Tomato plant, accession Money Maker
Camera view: vertical (180 deg); turntable rotation: 0 degrees
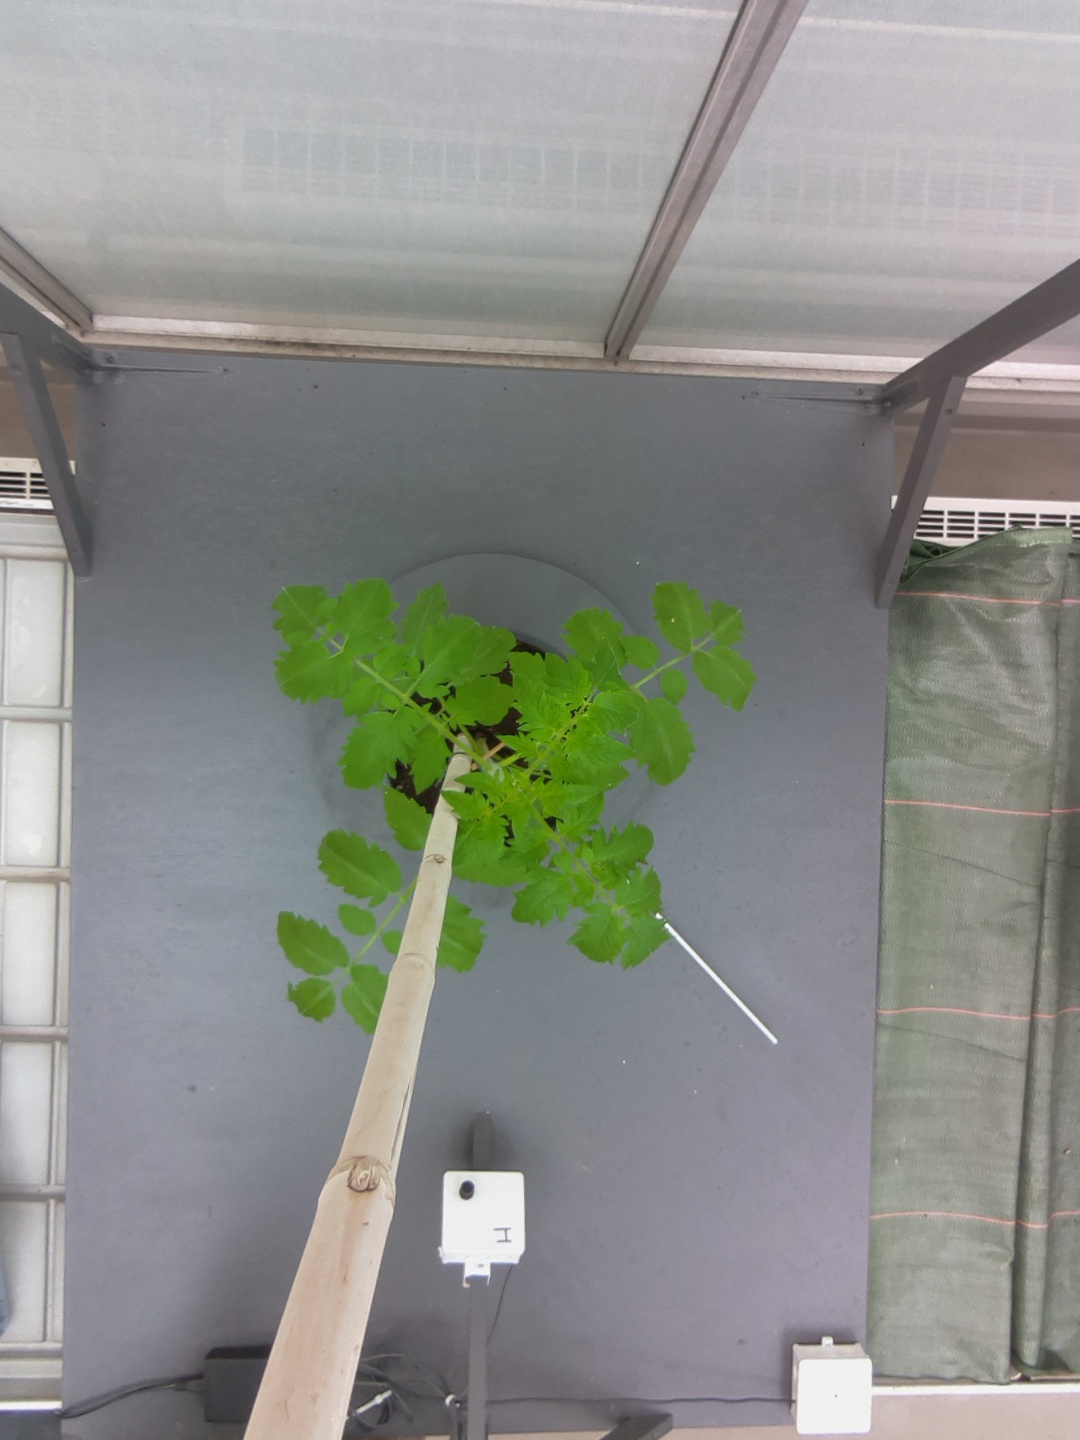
BBCH growth stage 13: 6 of true leaves visible